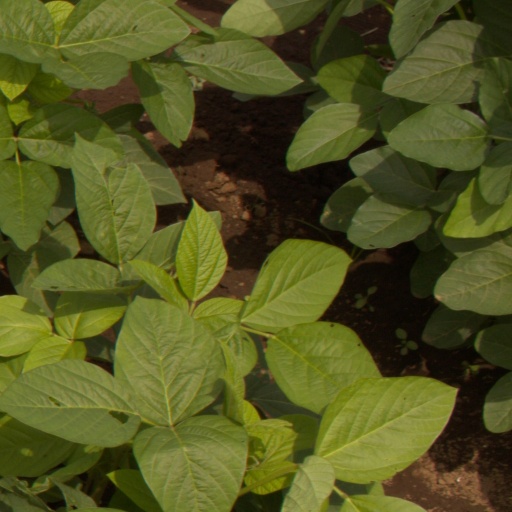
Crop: soybean